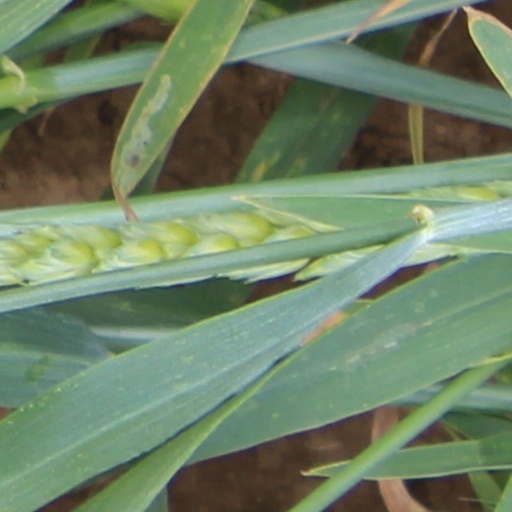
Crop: wheat